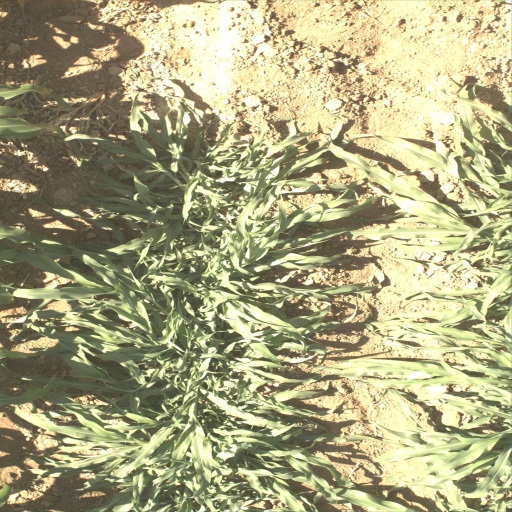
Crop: sorghum